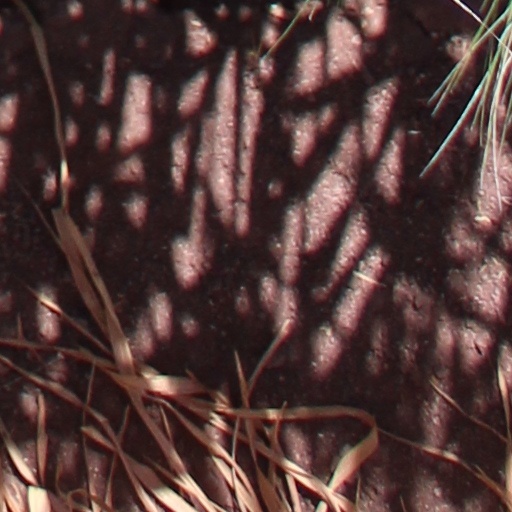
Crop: wheat